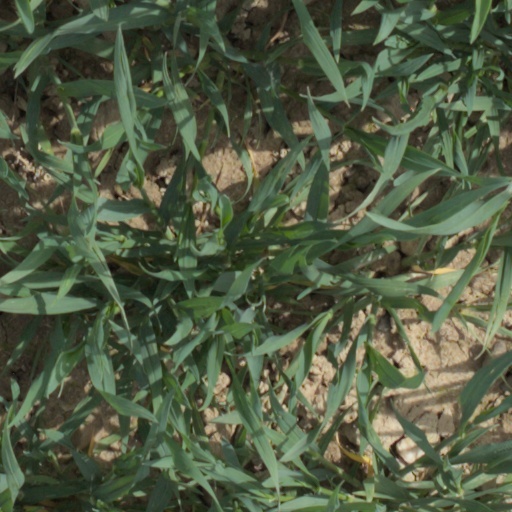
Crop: wheat